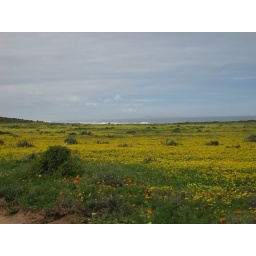
More spring flowers near the coast